List of coin collectors

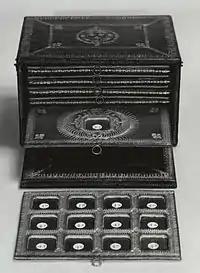
Coin cabinet with the royal arms of Louis XIV.

The first coin collector is said to have been Augustus. During the Renaissance, it became a fad among some members of the privileged classes, especially kings and queens.